Lou Tellegen

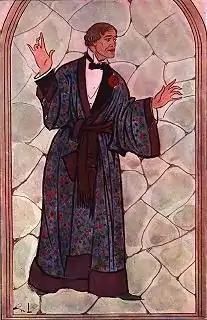
Tellegen caricatured in "Vanity Fair", 1913

In 1910, Tellegen and Bernhardt travelled to the United States, where "The New York Times" first published, and then retracted, the announcement of their impending marriage. (She was 39 years his senior.) Back in France, in 1912 they made their second film together, "Les Amours de la reine Élisabeth" ("Queen Elizabeth"), and the following year, "Adrienne Lecouvreur". The latter is considered a lost film.